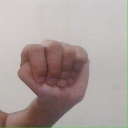
अक्षर: ठ